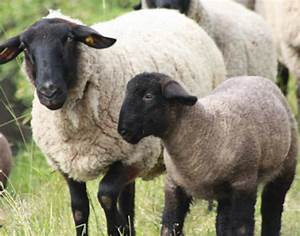
Label: sheep